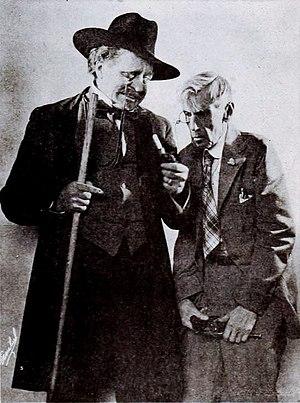
Alfred Hollingsworth, né à Albany en avril 1869, et mort à Glendale le 20 juin 1926, est un acteur américain du cinéma muet.